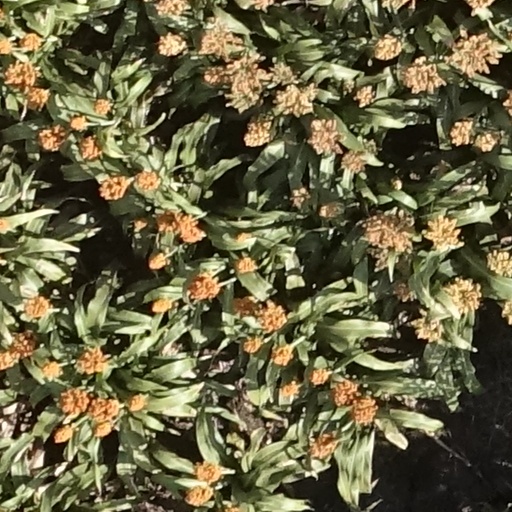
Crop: sorghum